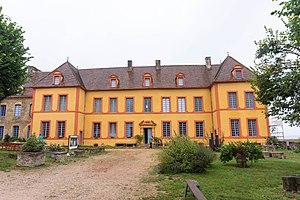
Château de Sainte-Colombe-en-Auxois. Inscrit Monument historique.
Cet article recense une partie des monuments historiques de la Côte-d'Or, en France.
Sainte-Colombe-en-Auxois, anciennement appelée Sainte-Colombe, est une commune française située dans le département de la Côte-d'Or en région Bourgogne-Franche-Comté.